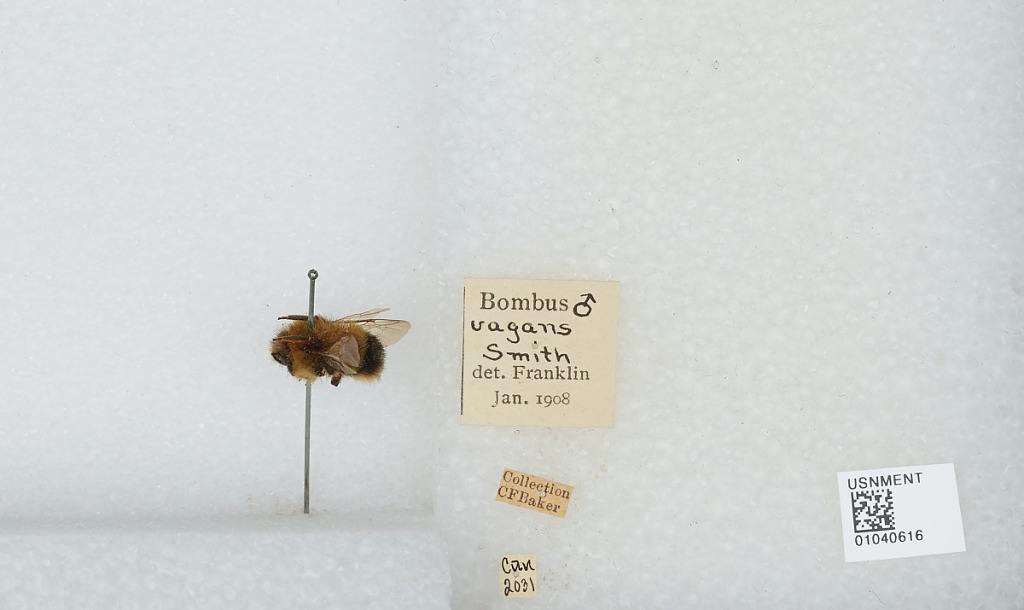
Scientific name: Bombus (Pyrobombus) vagans vagans Smith
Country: Canada
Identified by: Franklin